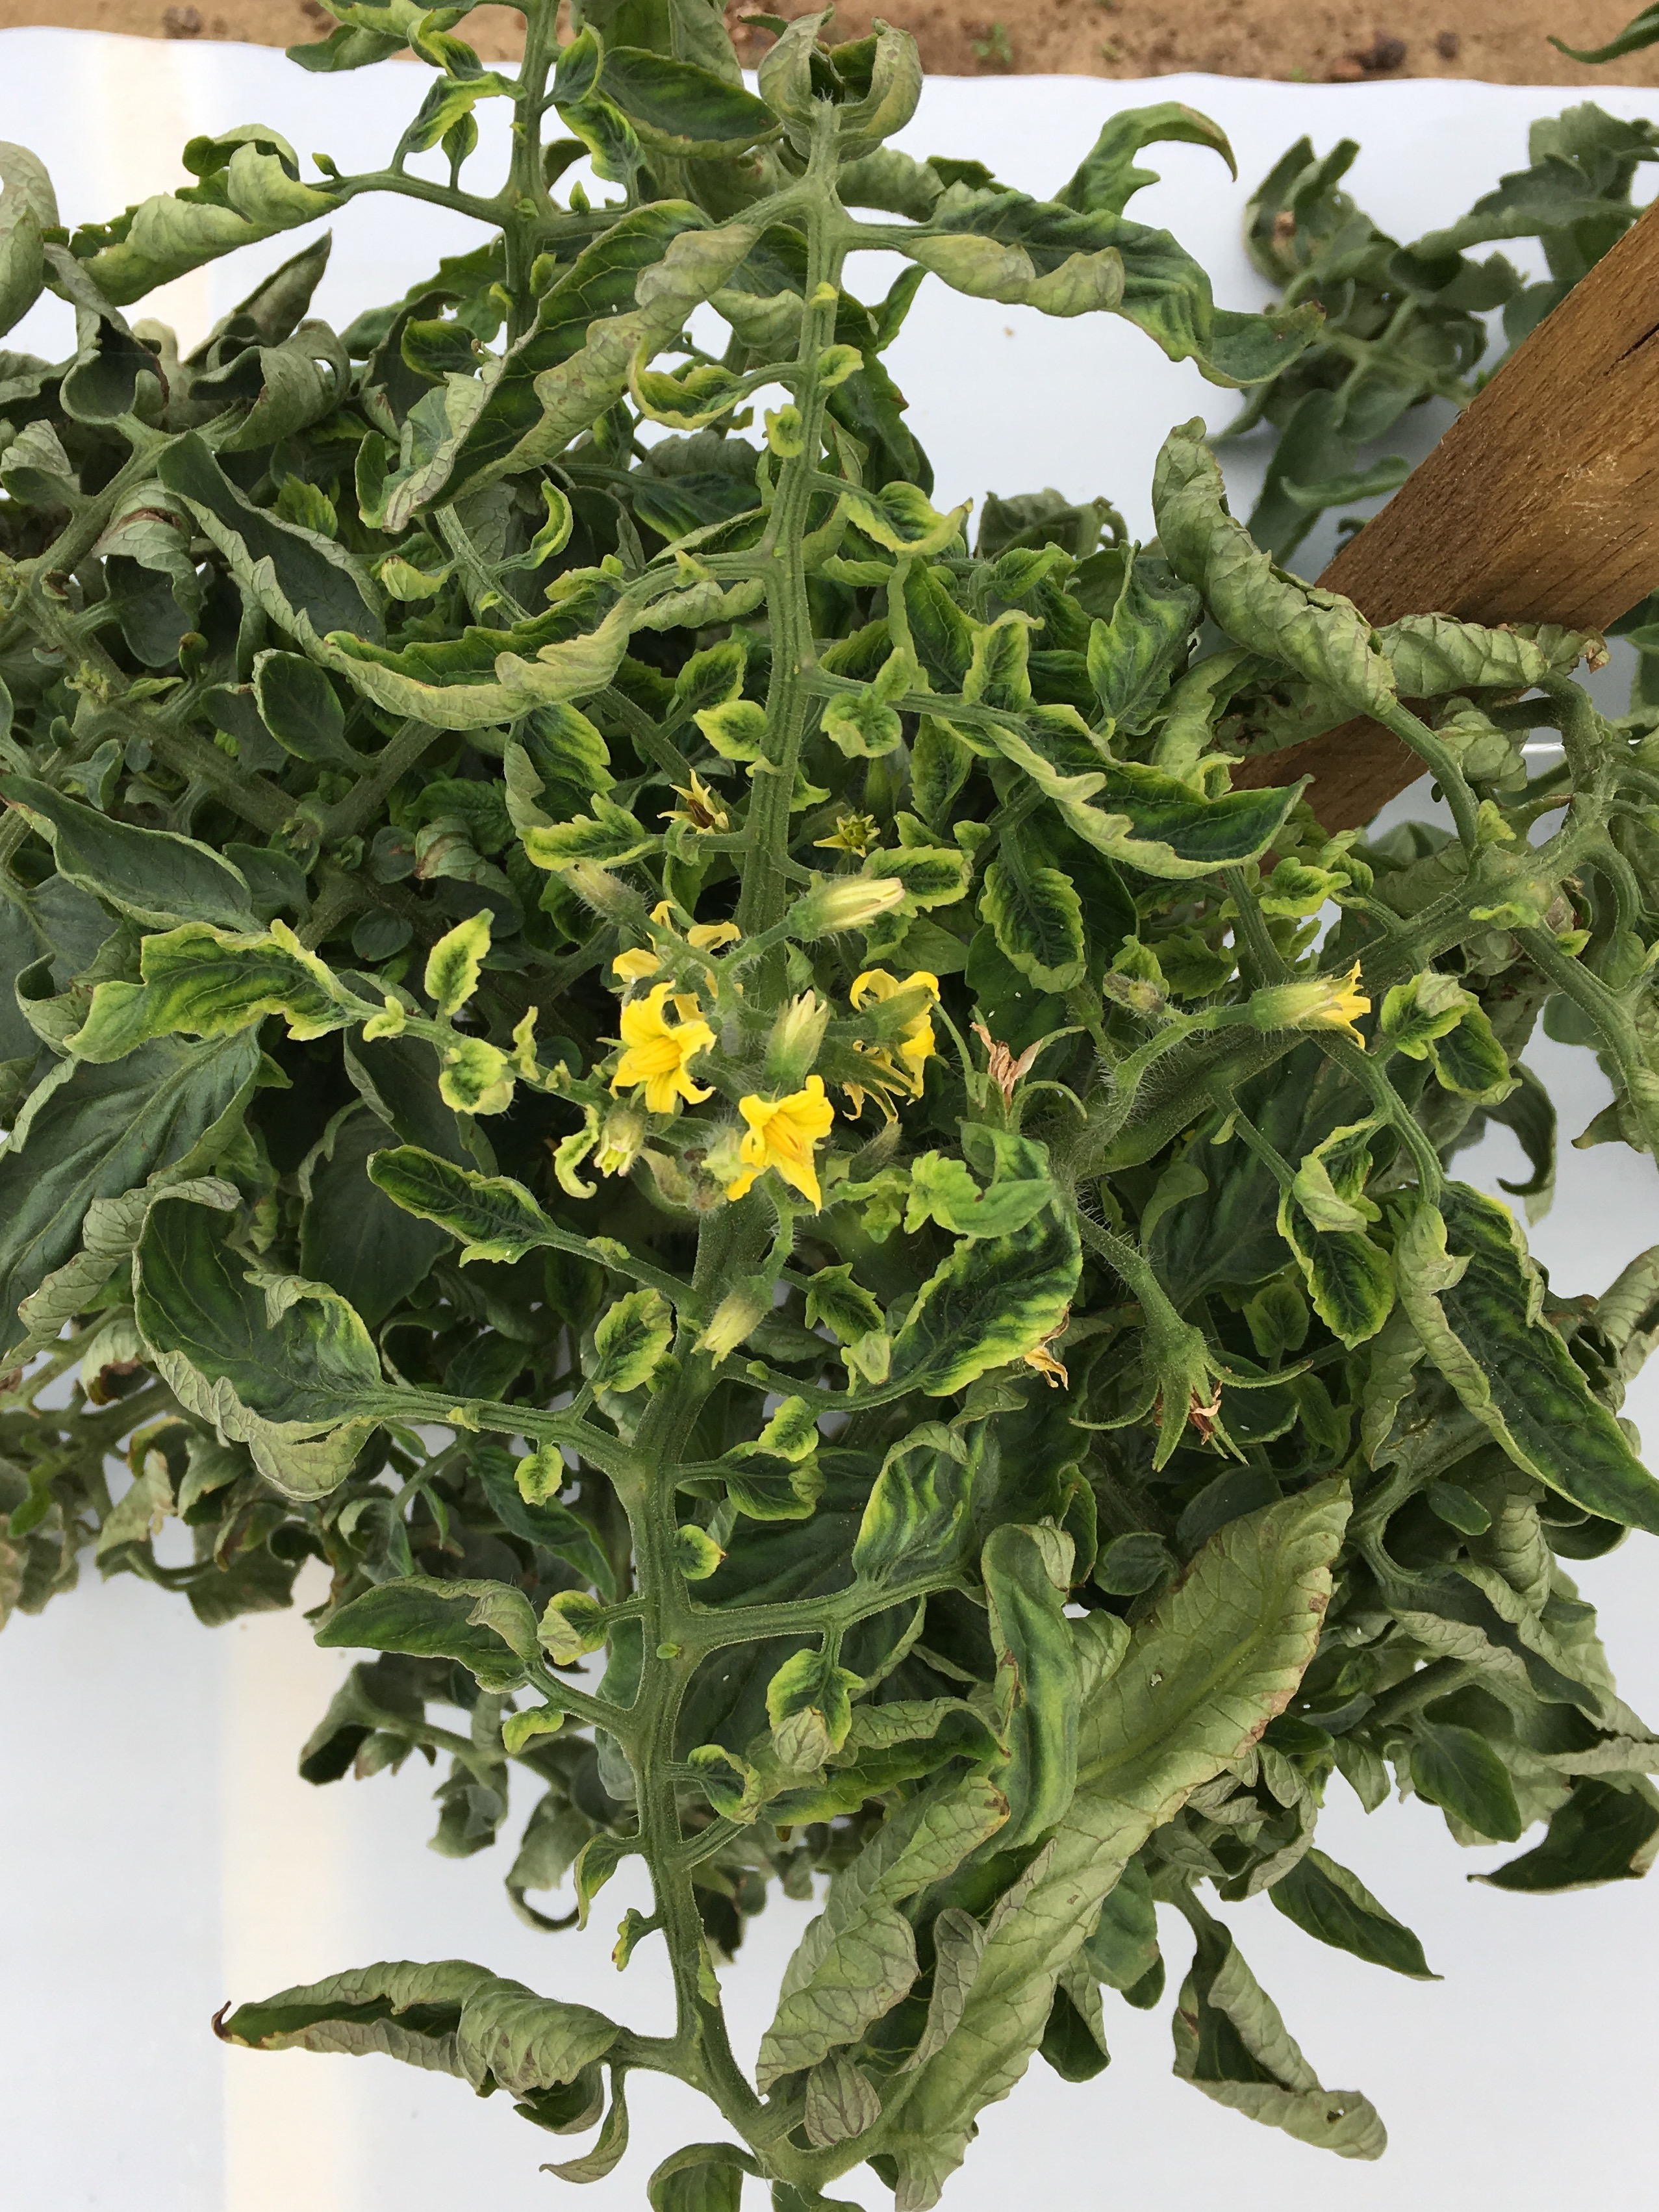
Labels: Tomato leaf yellow virus, Tomato leaf yellow virus, Tomato leaf yellow virus, Tomato leaf yellow virus, Tomato leaf yellow virus, Tomato leaf yellow virus, Tomato leaf yellow virus, Tomato leaf yellow virus